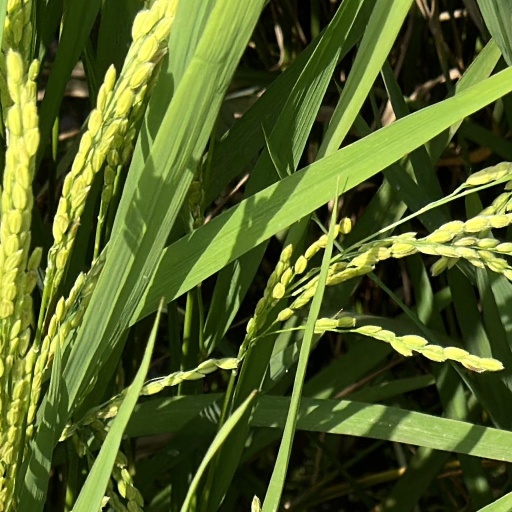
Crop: rice